Hubert von Goisern

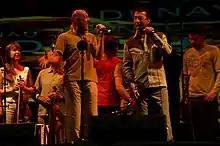
Willi Resetarits (left), Hubert von Goisern (right) and band members of Hohtraxlecker Sprungschanzenmusi at the 2007 Donauinselfest

In 2007, von Goisern started the "Linz Europe Tour 2007–2009" which was a promotional tour for Linz as European Capital of Culture 2009. The planning had already begun in 2005. Until 2009, he navigated several European rivers with a convoy of three ships, including a cargo ship converted to a floating stage, a towboat MS "Wallsee", and a houseboat. This included concerts with local musicians in numerous towns along the route. Performances were made at the 2007 Donauinselfest in Vienna (featuring Willi Resetarits), The first part of the tour lead down the river Danube to its delta at the Black Sea.